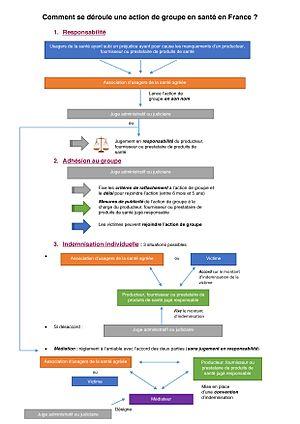
La procédure de l'action de groupe en santé en France
L’action de groupe en santé est une action en justice qui permet à plusieurs usagers du système de santé de poursuivre en justice une personne afin d’obtenir l’indemnisation d’un préjudice subi au regard de dommages corporels liés à un produit de santé.